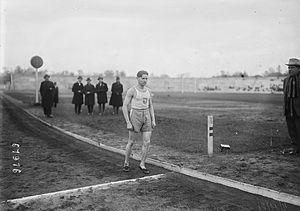
7/11/20, stade Pershing, Joseph Guillemot au départ de sa tentative de record du 3000 m.